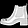
Label: Ankle boot